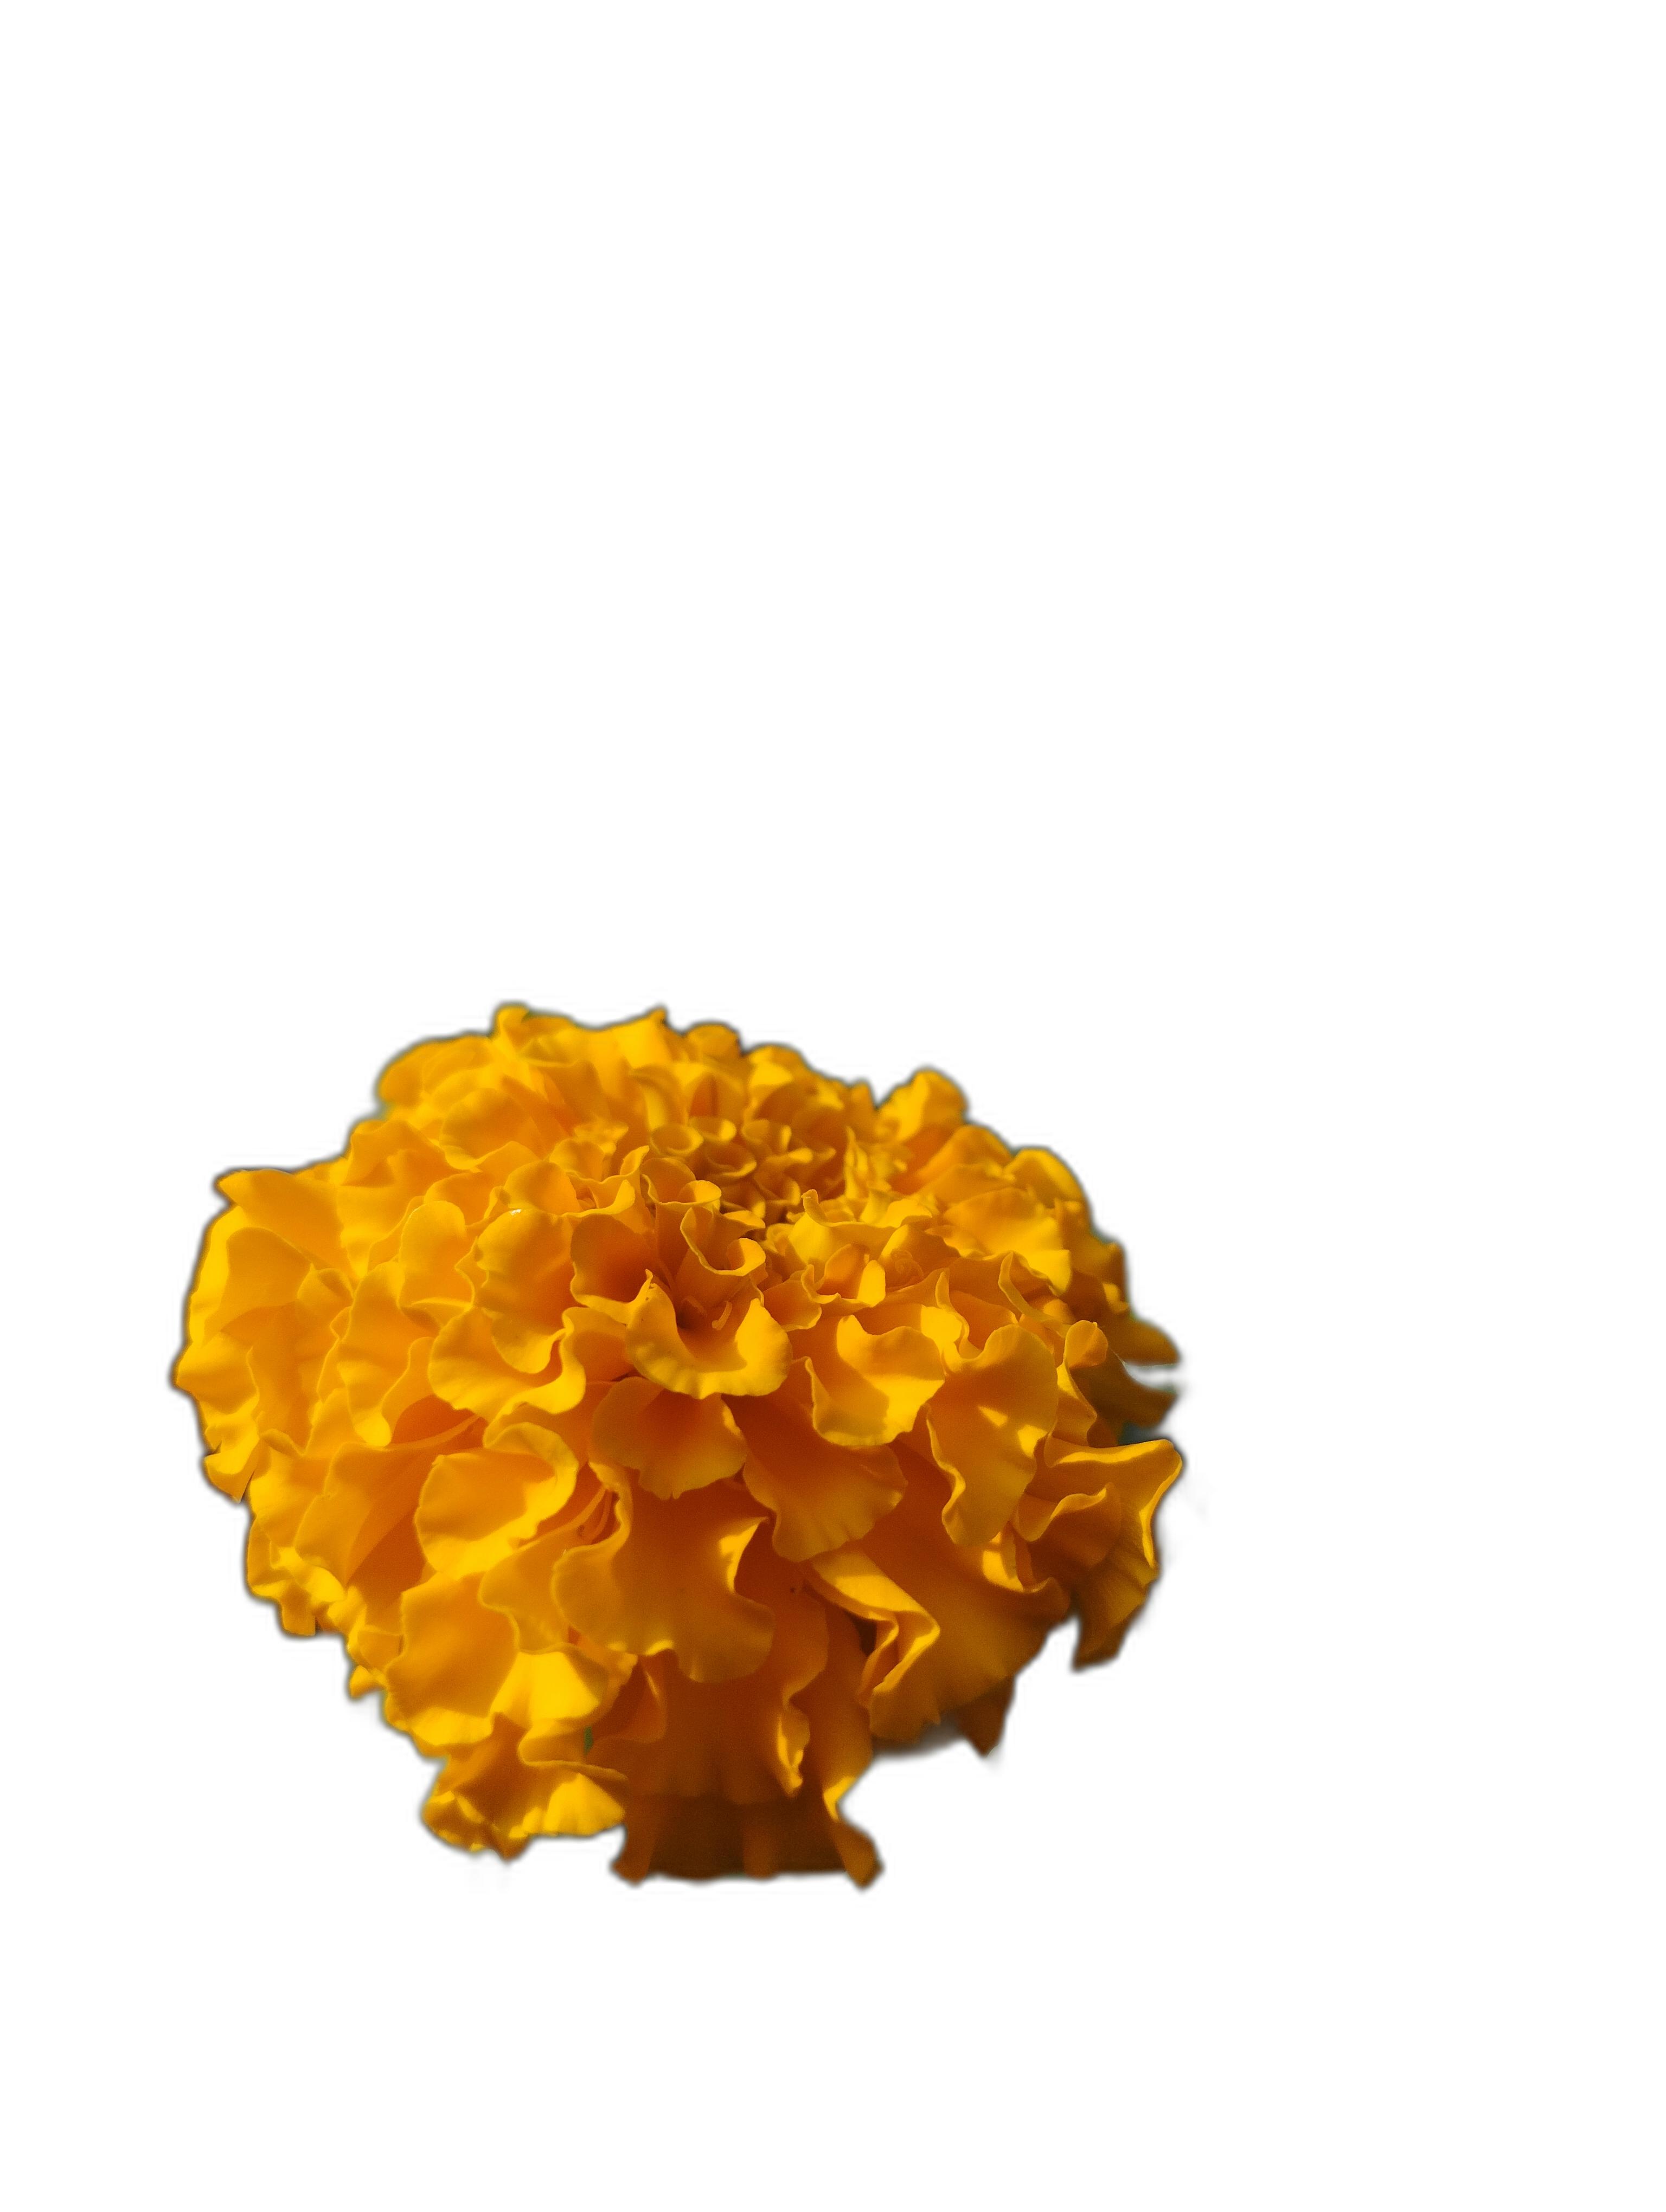
Label: Marigold